Engine

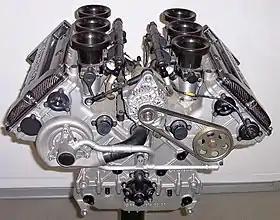
A V6 internal combustion engine from a Mercedes-Benz

The first commercially successful automobile, created by Karl Benz, added to the interest in light and powerful engines. The lightweight gasoline internal combustion engine, operating on a four-stroke Otto cycle, has been the most successful for light automobiles, while the thermally more-efficient Diesel engine is used for trucks and buses. However, in recent years, turbocharged Diesel engines have become increasingly popular in automobiles, especially outside of the United States, even for quite small cars.